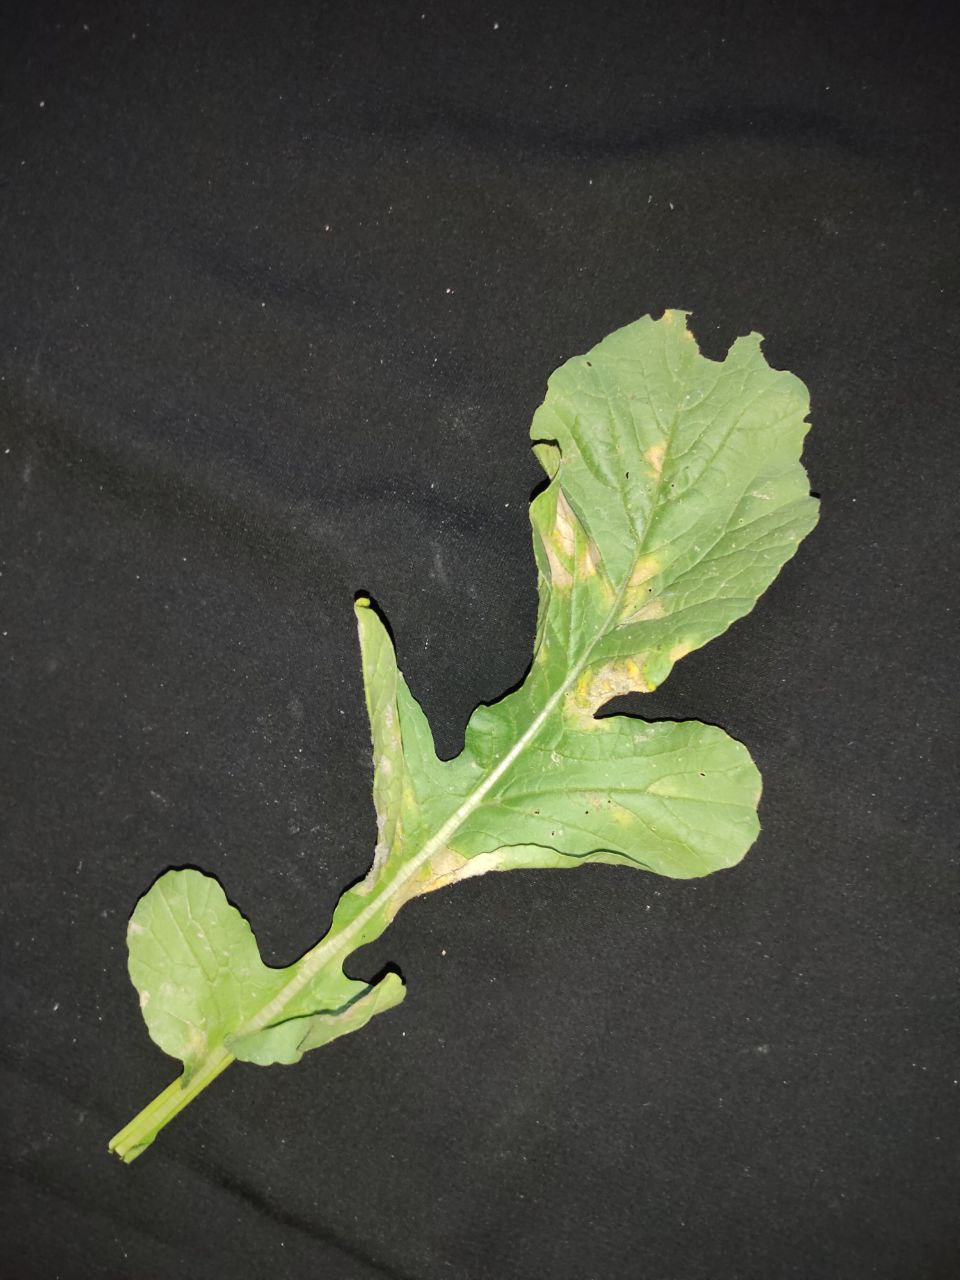
Label: Mosaic virus